Swiss cheeses and dairy products

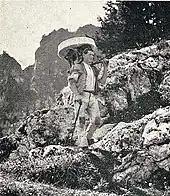
An armailli transporting a wheel of cheese from the alp.

The rise of hard cheeses is linked to the appearance of new outlets in the 15th century. The growing demand in urban markets, first in the Confederation and soon also in Italy, France and Germany, gave rise to a capital-intensive export trade. The main production regions were Gruyère and Emmental - which already produced the cheeses still known under these names.